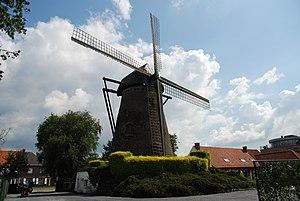
Cette page regroupe l'ensemble des monuments classés de la ville de Gand.